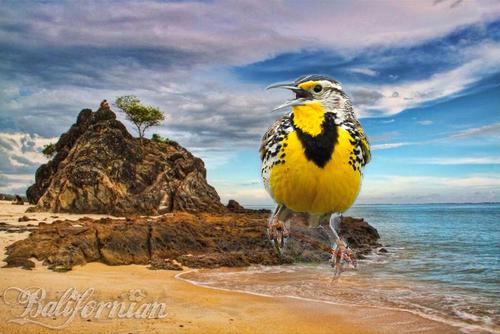
Bird species: Western_Meadowlark
Bird type: waterbird
Background: water